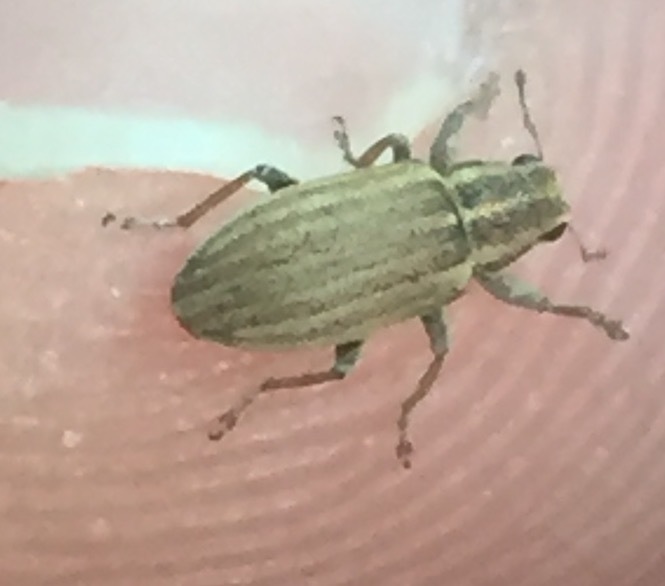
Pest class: pea_leaf_weevil